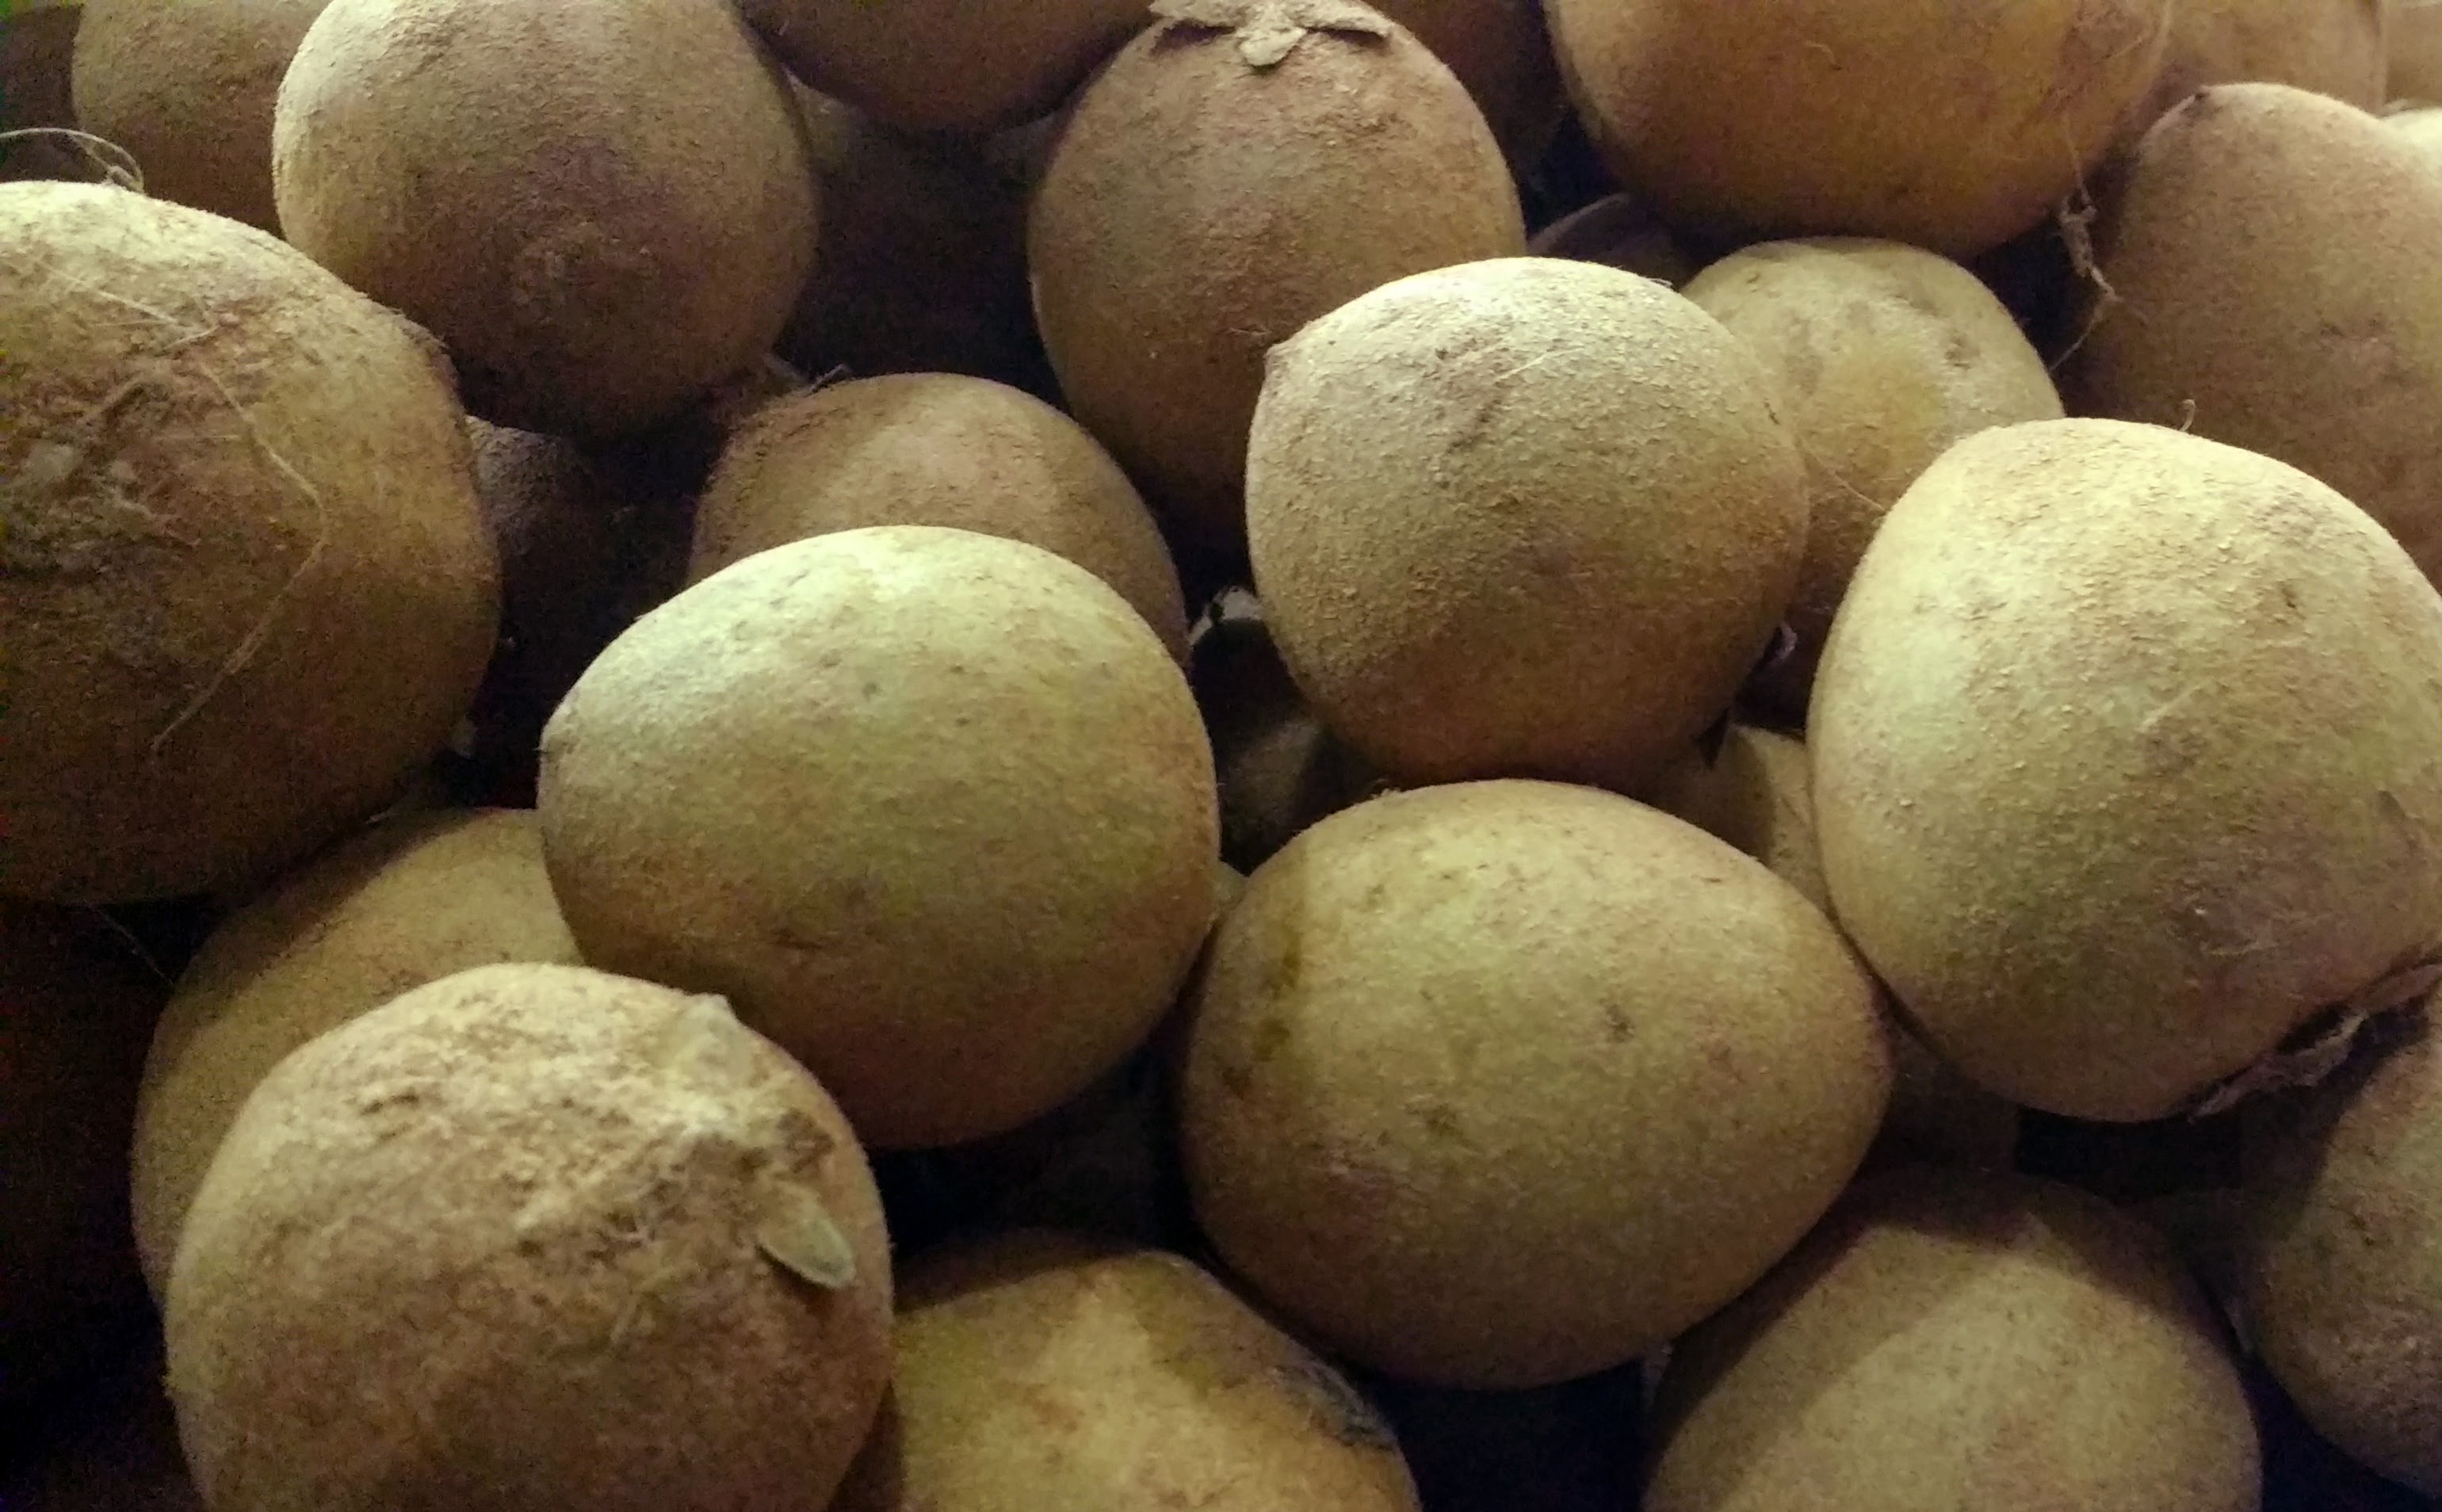
plant, fruit, food, produce, coconut, flowering plant, longan, land plant, langsat, manilkara